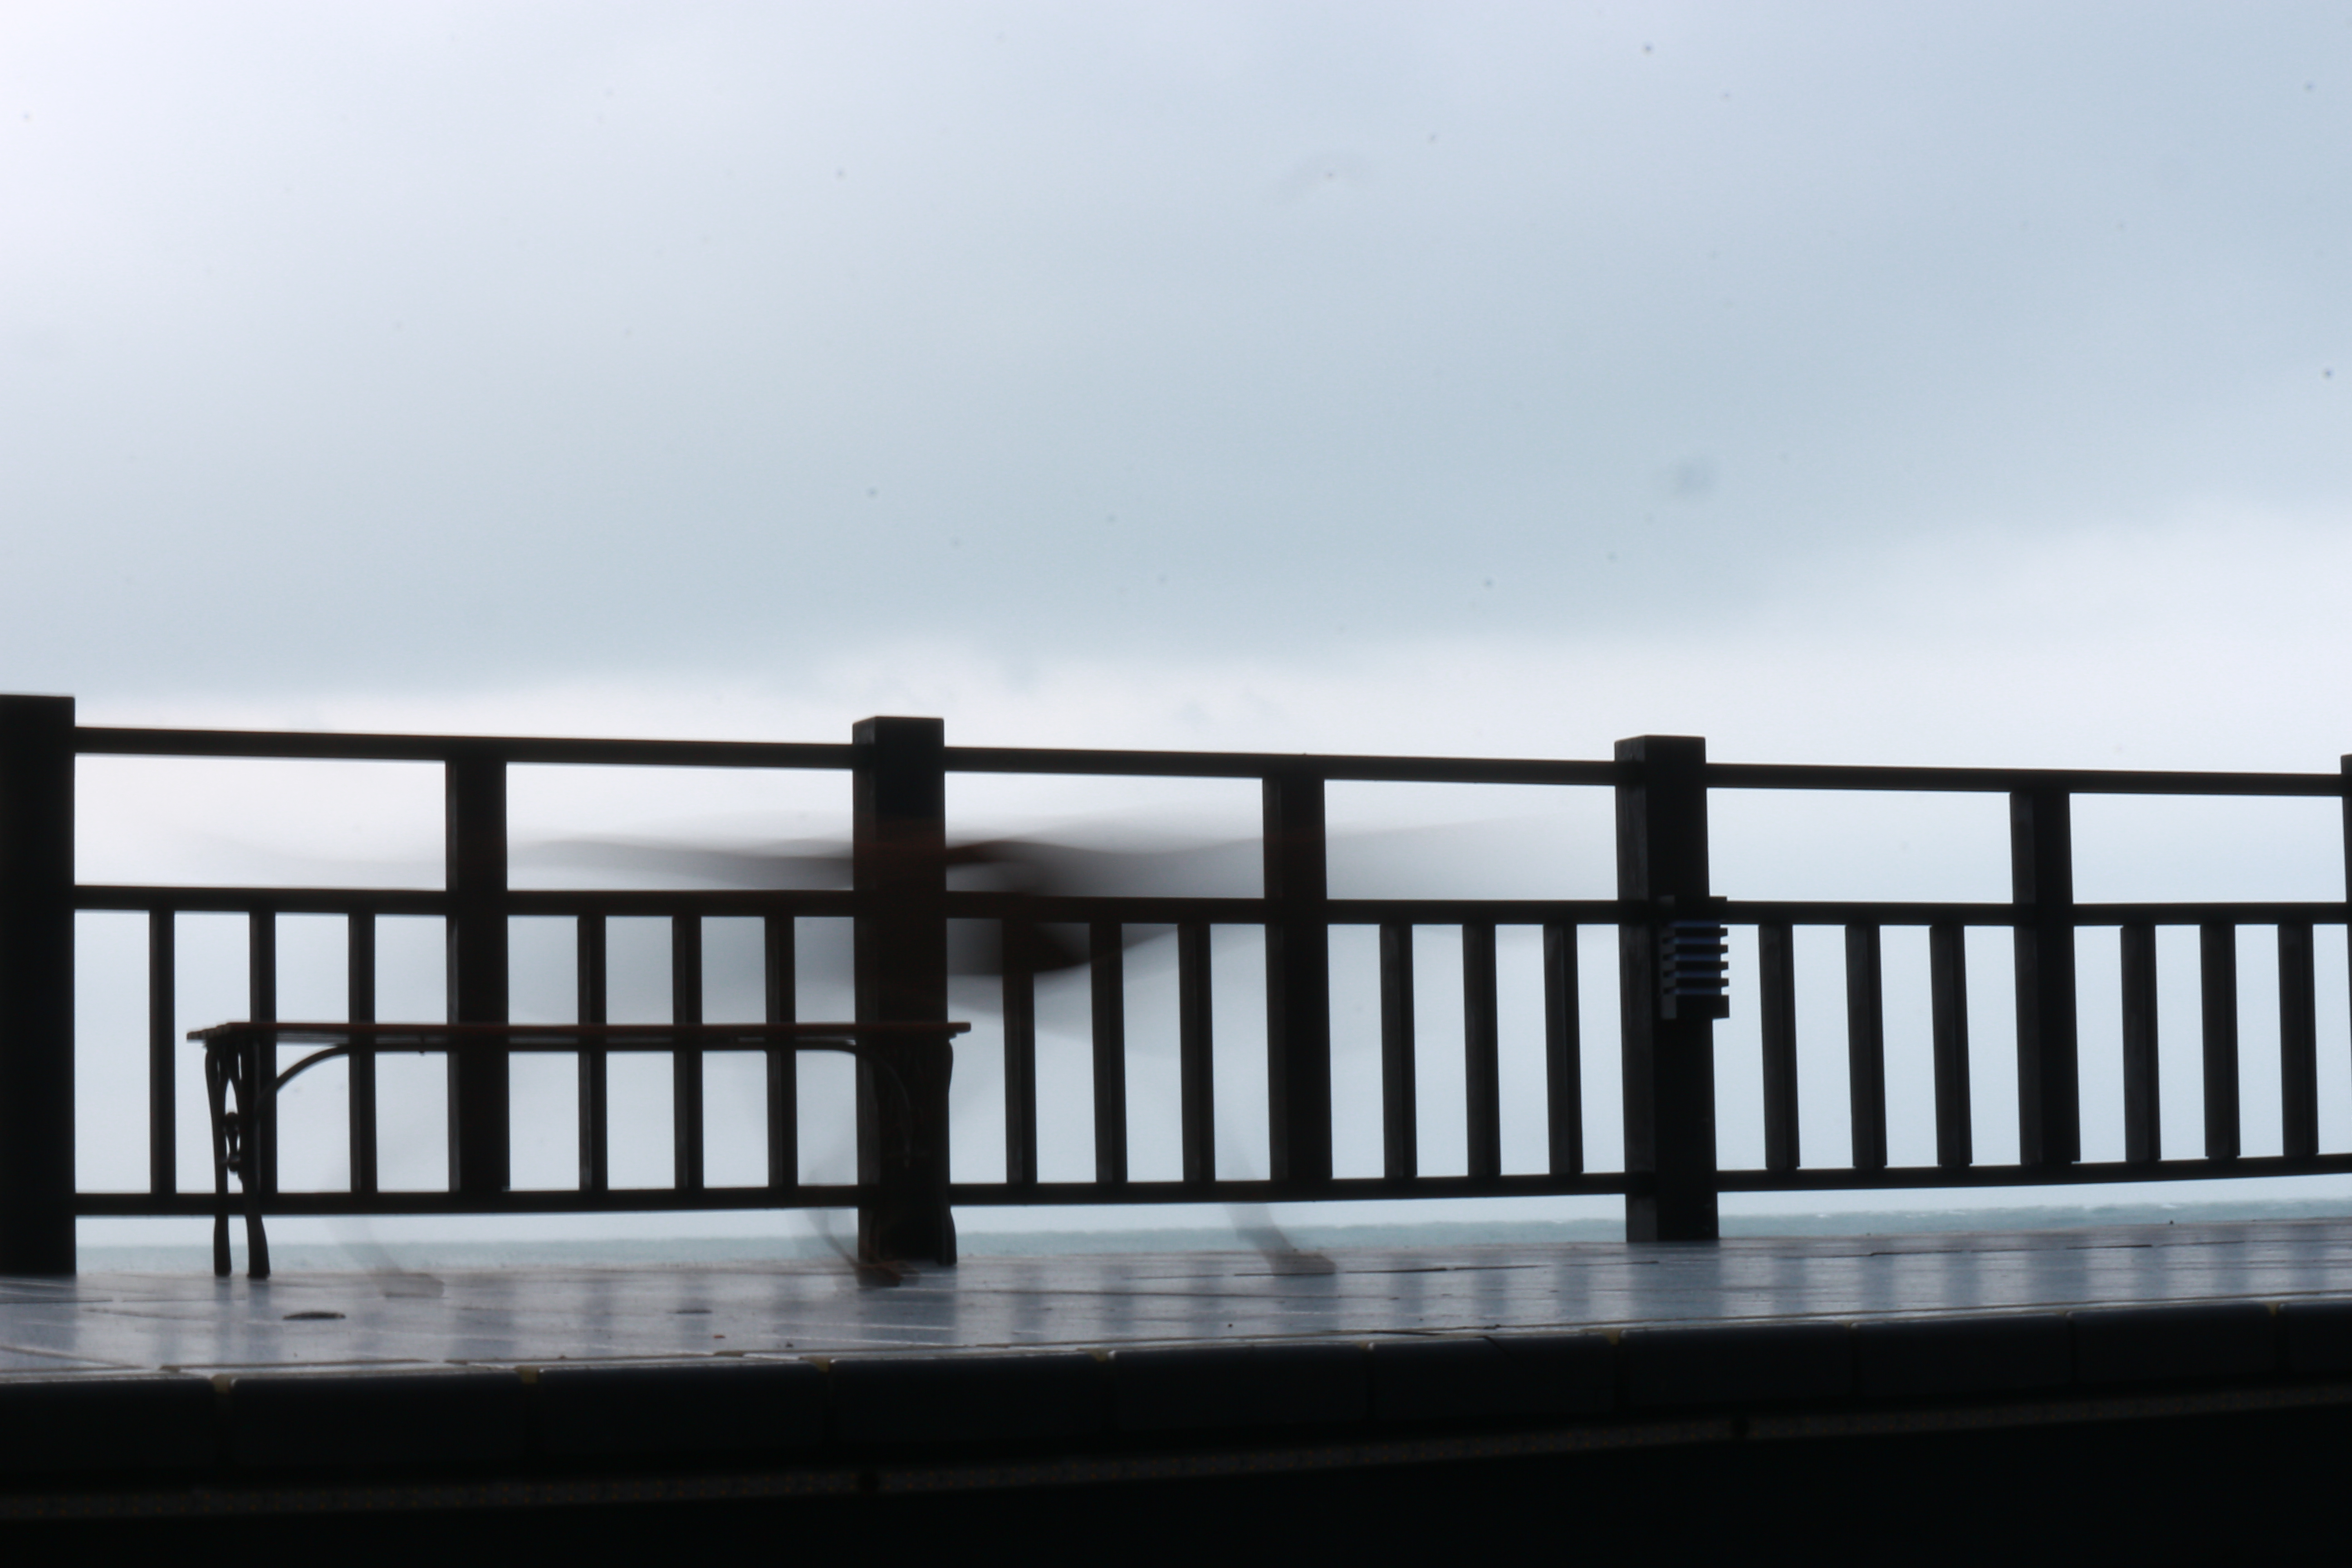
beach, landscape, pathway, silhouette, dock, light, fence, black and white, boardwalk, wood, bench, window, lake, dawn, wall, pier, walkway, travel, dusk, evening, line, jetty, handrail, outdoors